Geographical distribution of Macedonian speakers

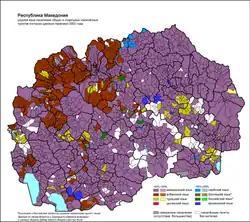
Distribution of Macedonian in North Macedonia (2002 census)

In North Macedonia, according to the 2002 census, among the country's total population of 2,022,547 people, 1,344,815 spoke Macedonian as a native tongue. The number of native speakers in the capital Skopje included 341,340 people. According to data from the census, speakers of Macedonian are the majority in all regions of North Macedonia, except the North-Western regions, which are predominantly populated by native speakers of Albanian. Macedonian is the native language of 70% of all inhabitants of the country. In addition to the Macedonian population, ethnic Albanians, Serbians, Romani, Turkish and Aromanians speak the language to various degrees as secondary speakers.